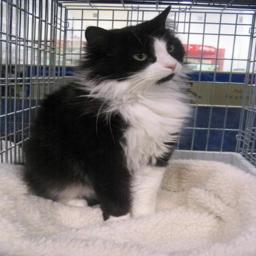
Animal: cats